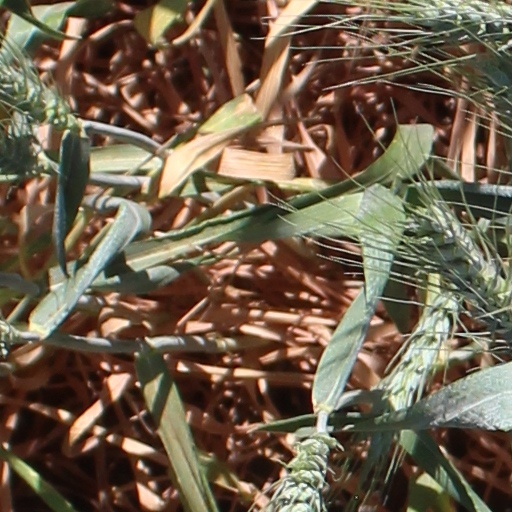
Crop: wheat